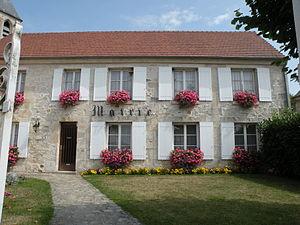
mairie d'arronville, val d'oise france
Arronville est une commune française située dans le département du Val-d'Oise en région Île-de-France. Ses habitants sont appelés les Arronvillois.